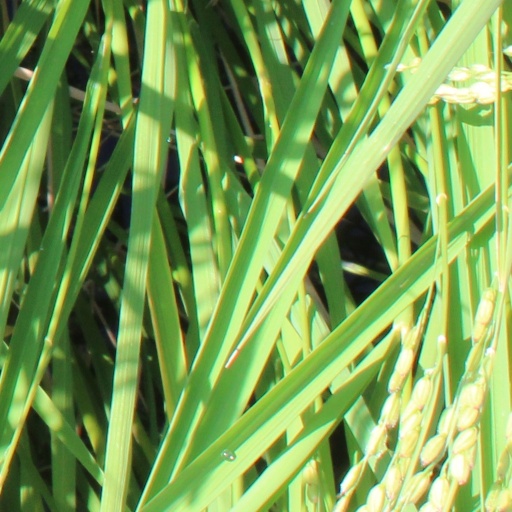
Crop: rice